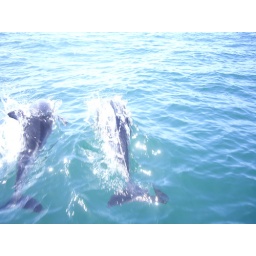
Pair of dolphins jumping around in front of uor boat